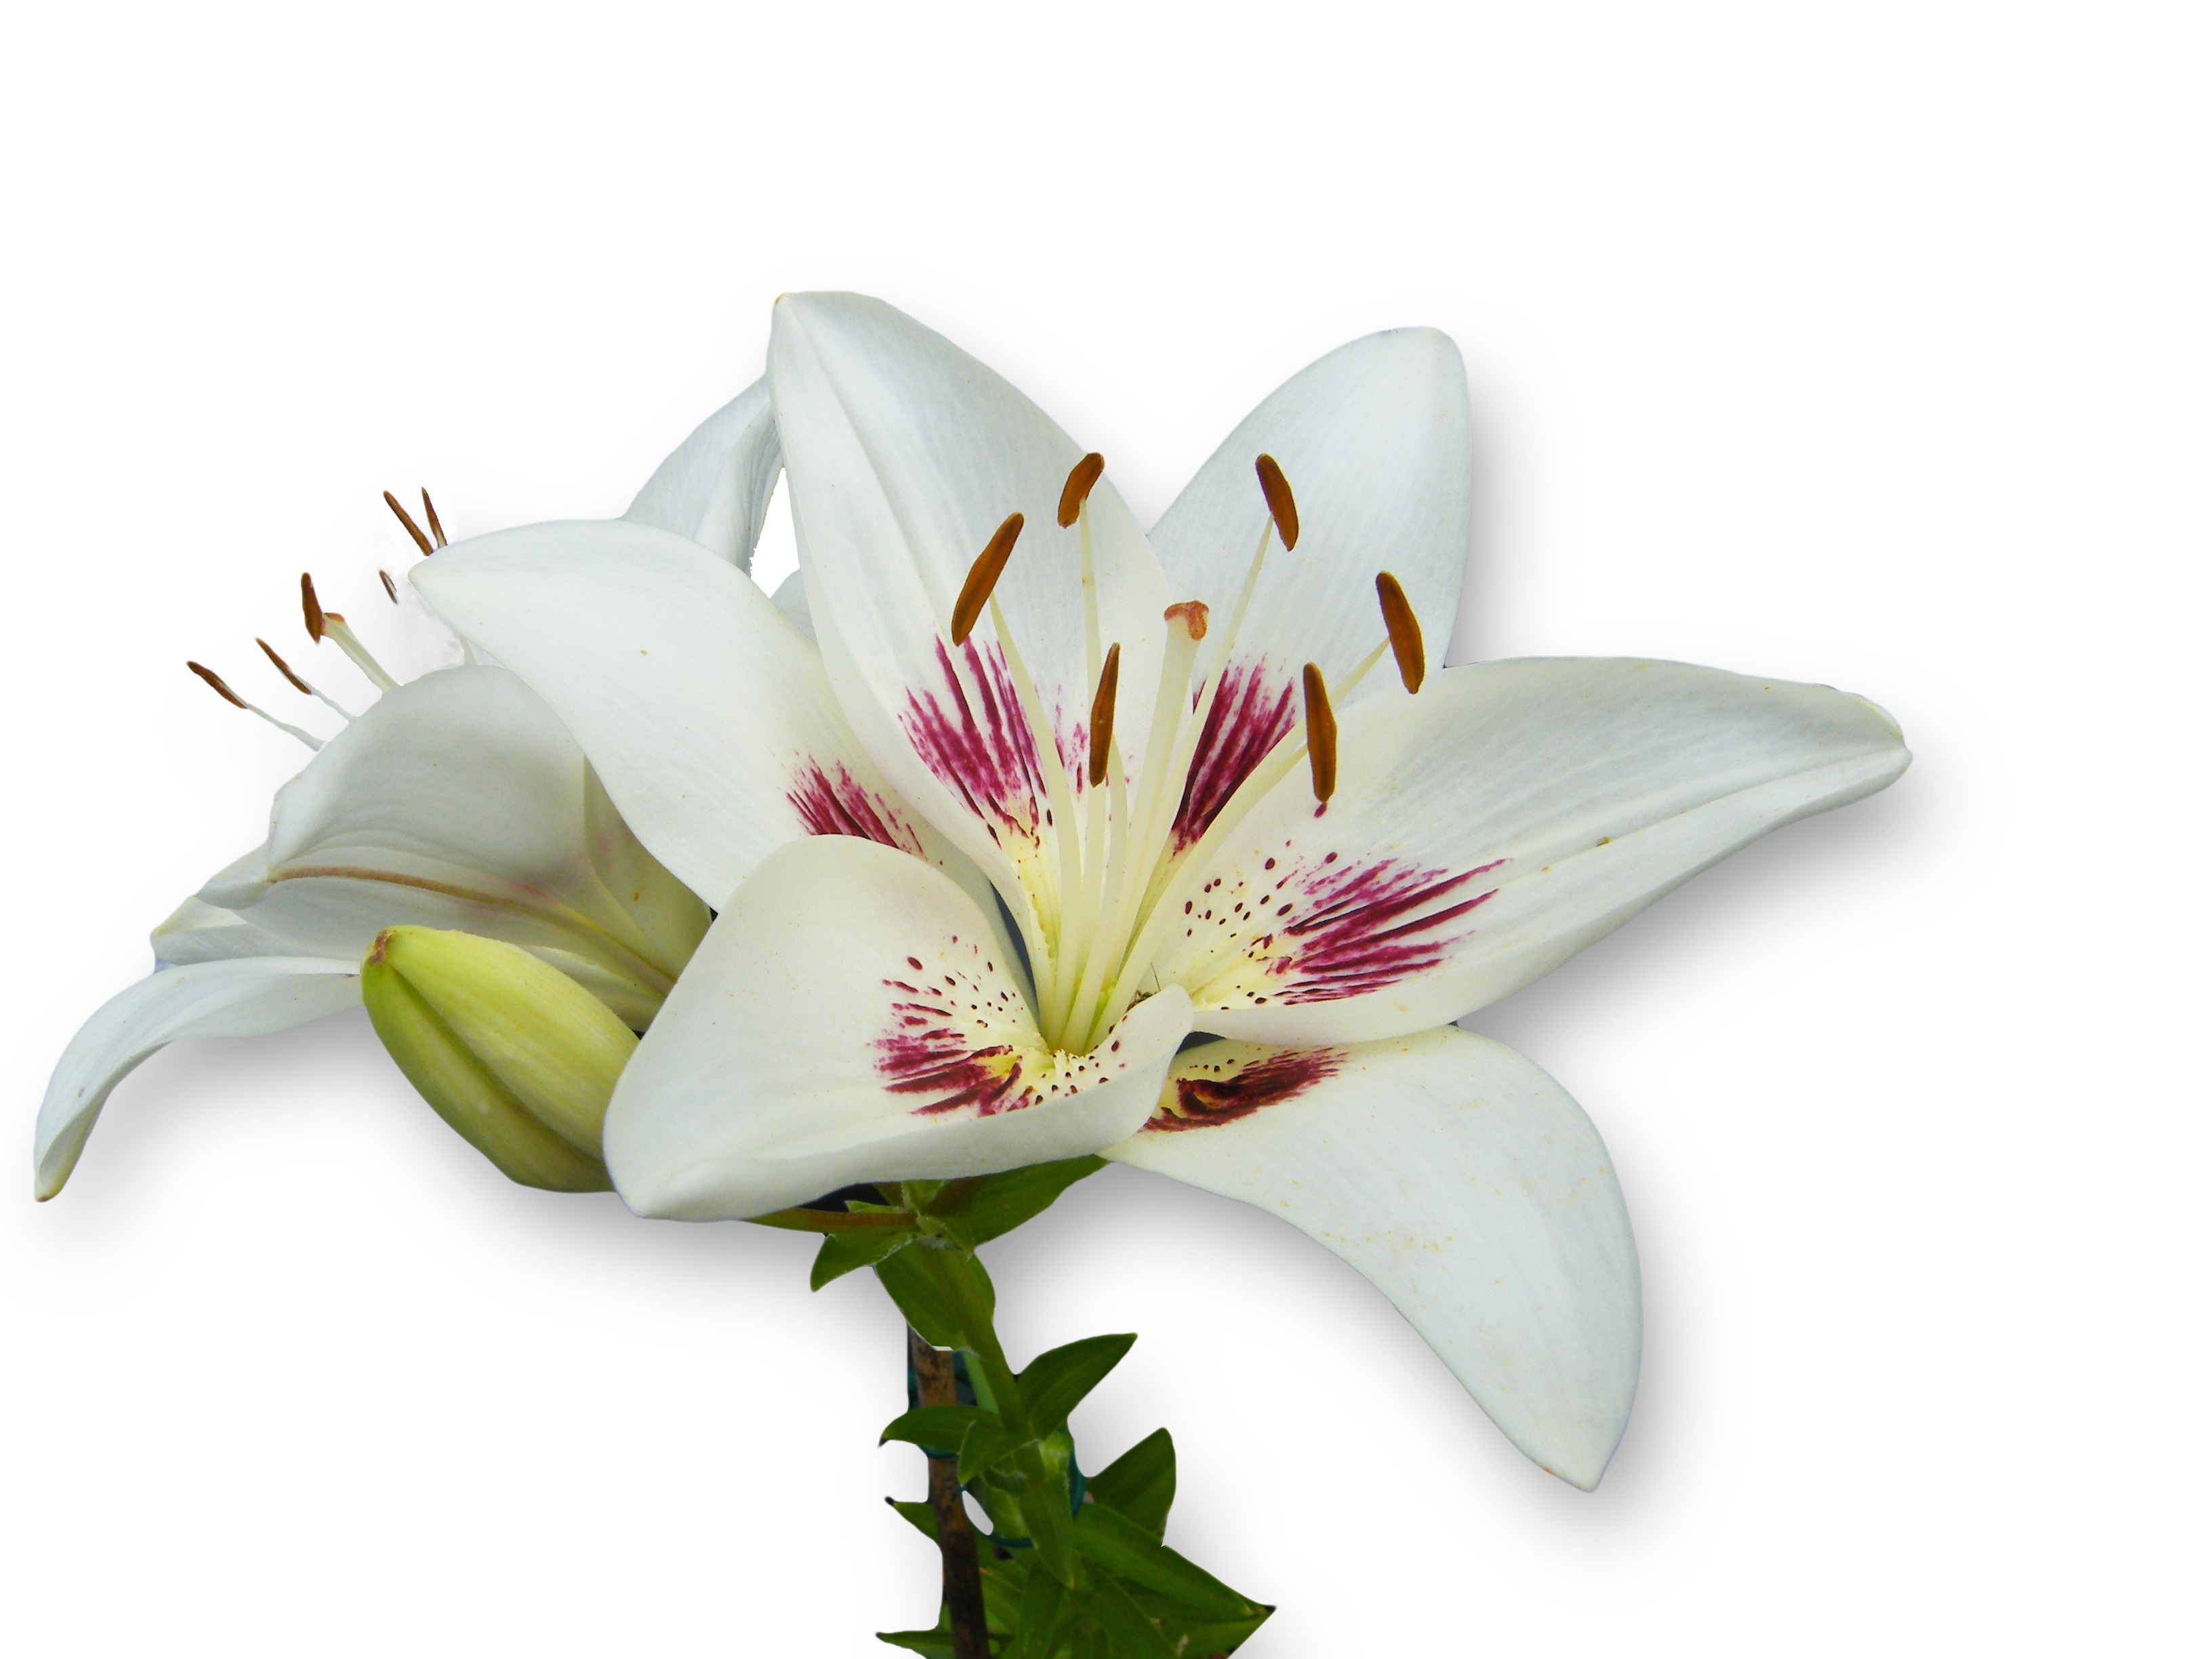
blossom, open, plant, white, flower, petal, bloom, isolated, spring, lily, floristry, flowering plant, lily family, peruvian lily, land plant, alstroemeriaceae